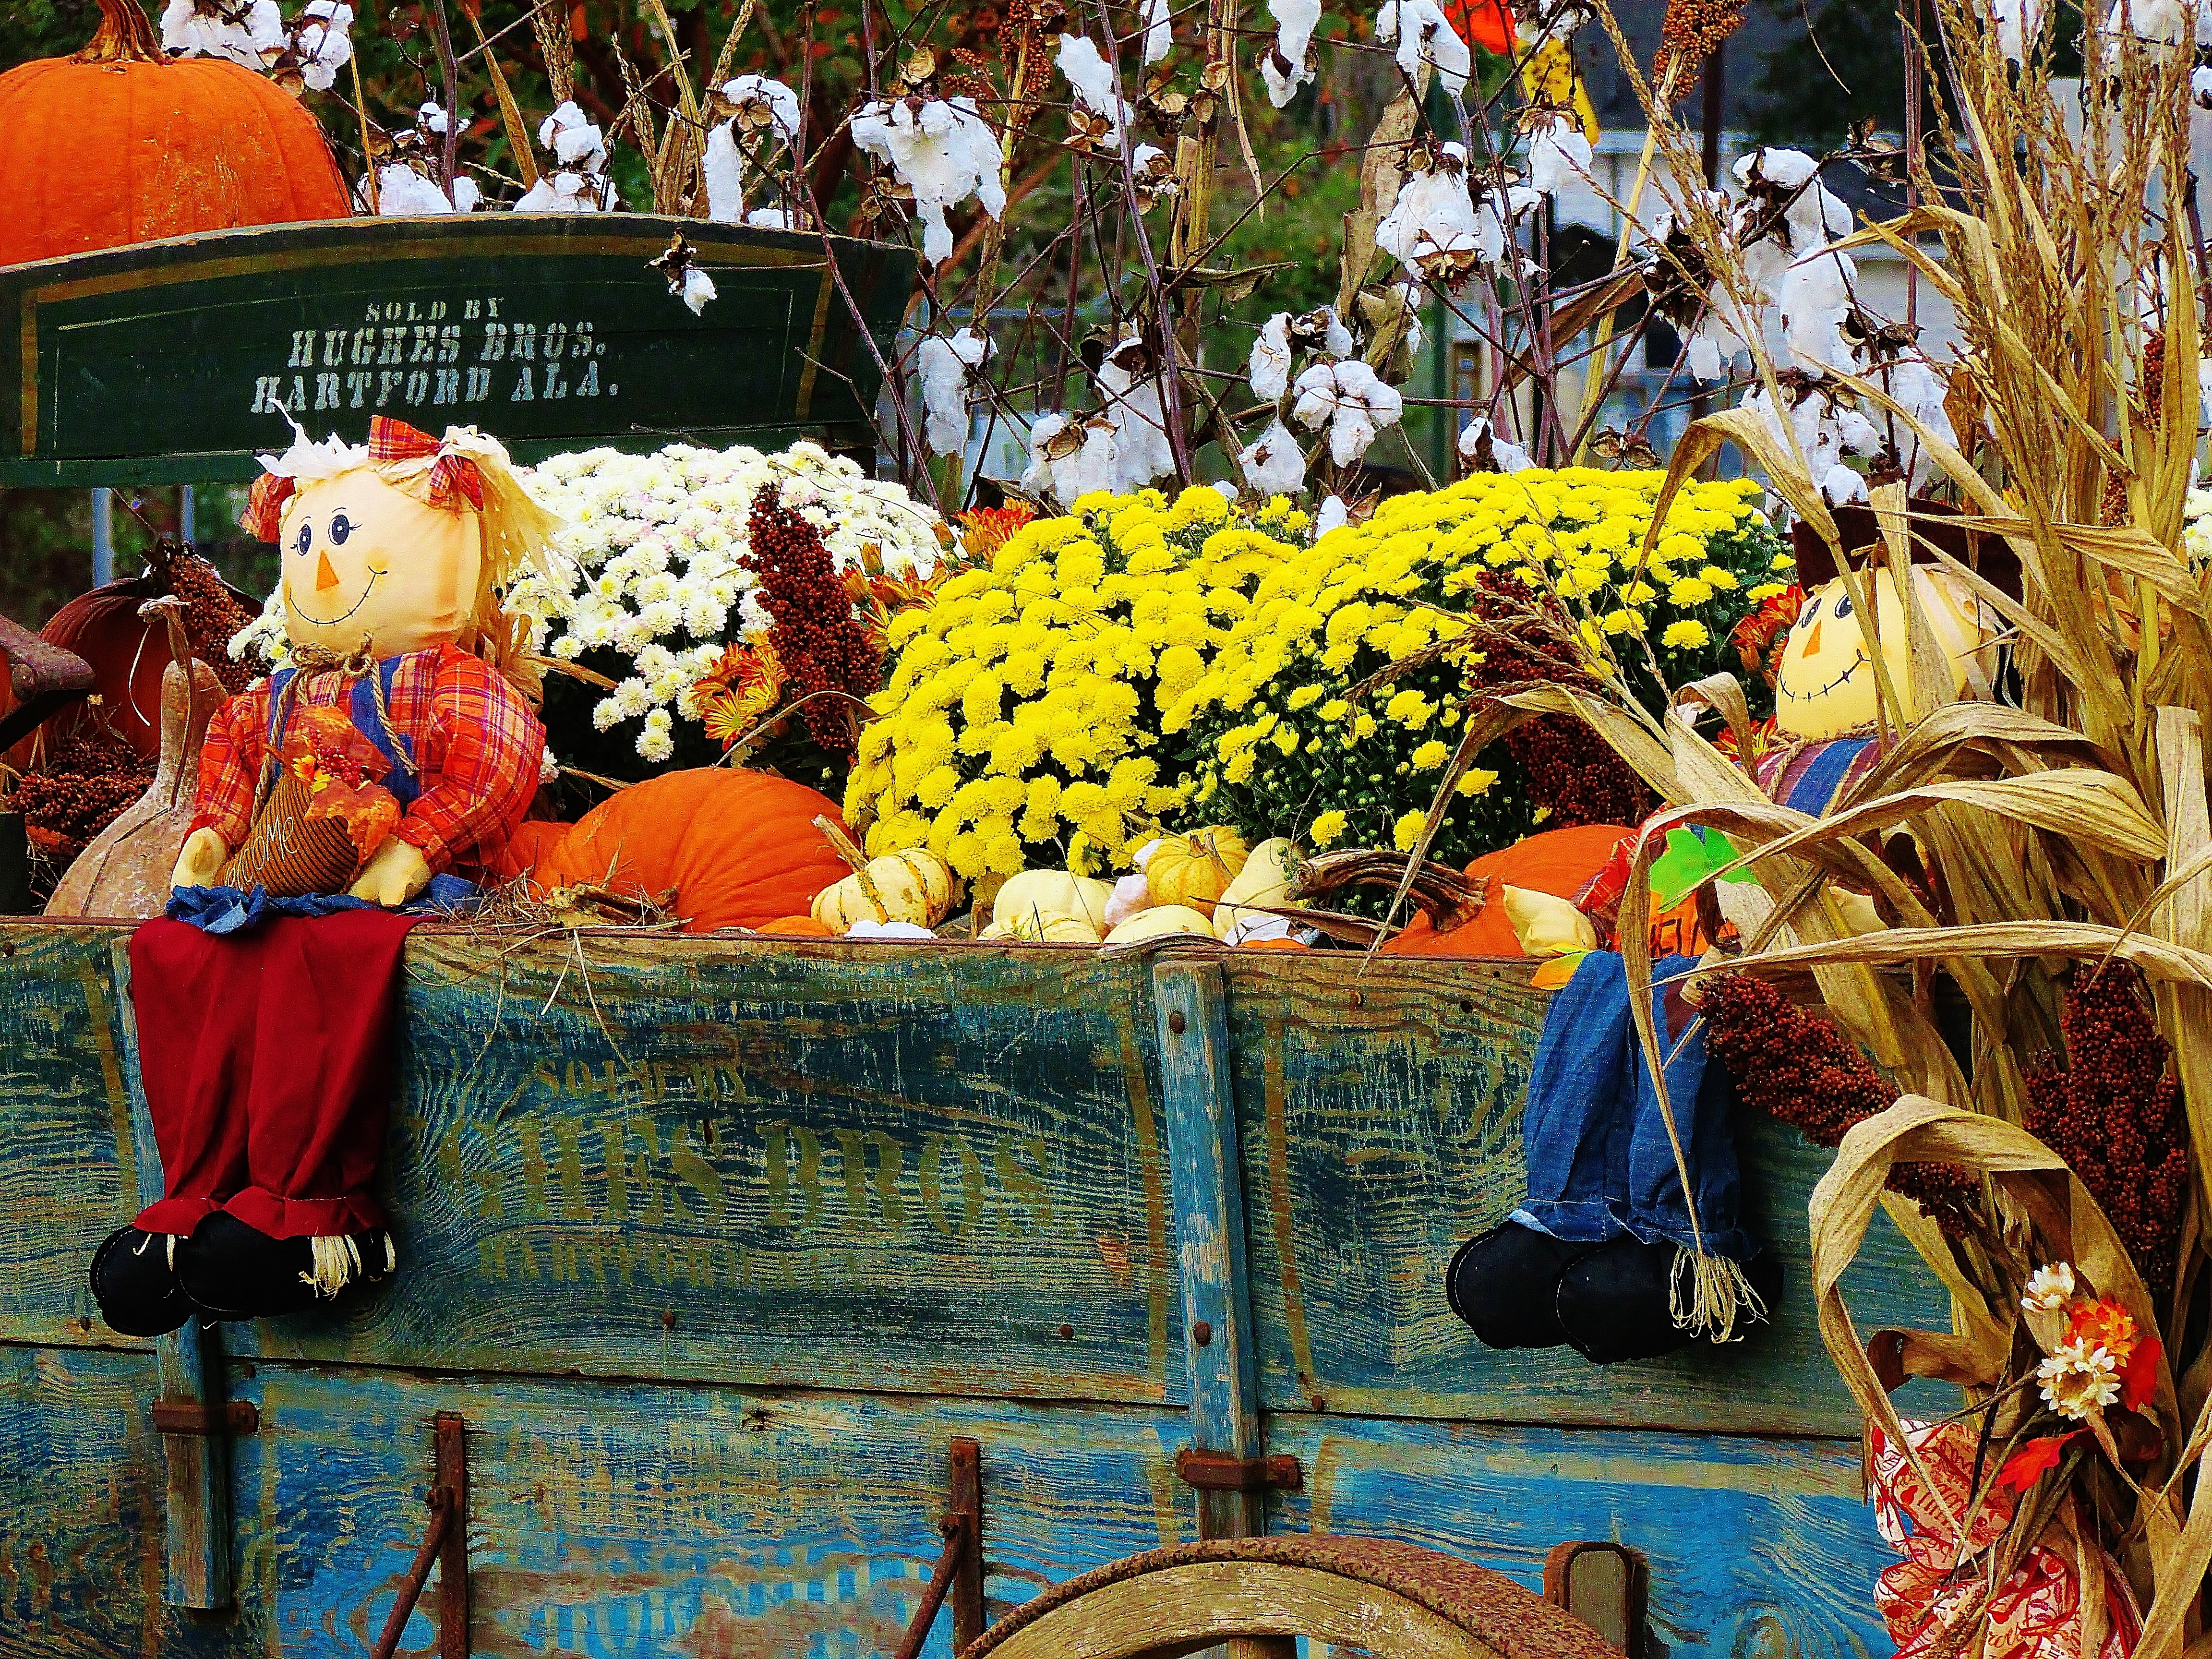
flower, carnival, color, festival, tradition, crazygeniuses, hartfordalabama